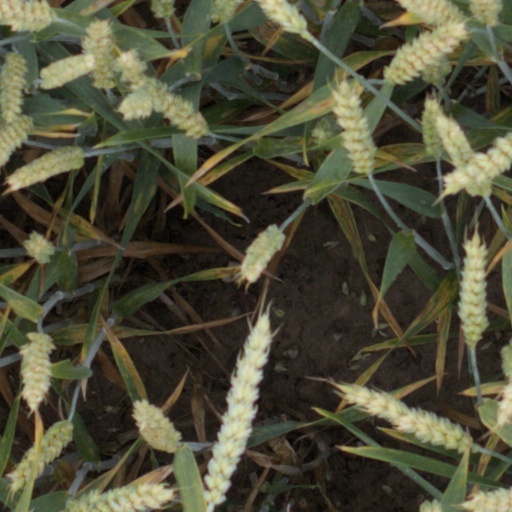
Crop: wheat